Quota (2020 film)

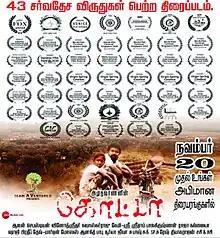
Release poster

Quota is a 2020 Indian Tamil-language film directed by P. Amudhavanan, produced by Team A Ventures, and starring Chella, Saji Subarna, Naresh Madeswar, Bhavass, and Niharika. The film tells the story of two underprivileged children who struggle to achieve their dreams.